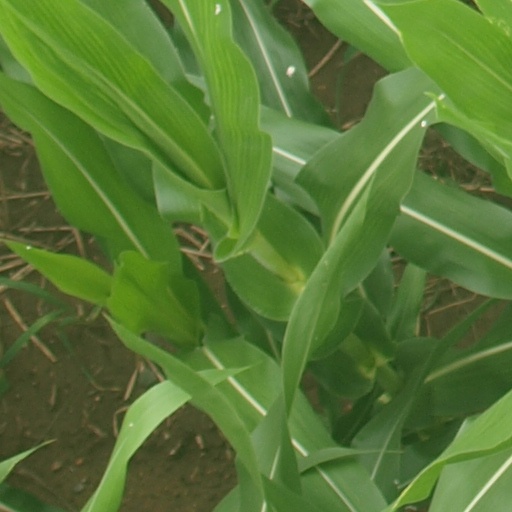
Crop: maize; corn